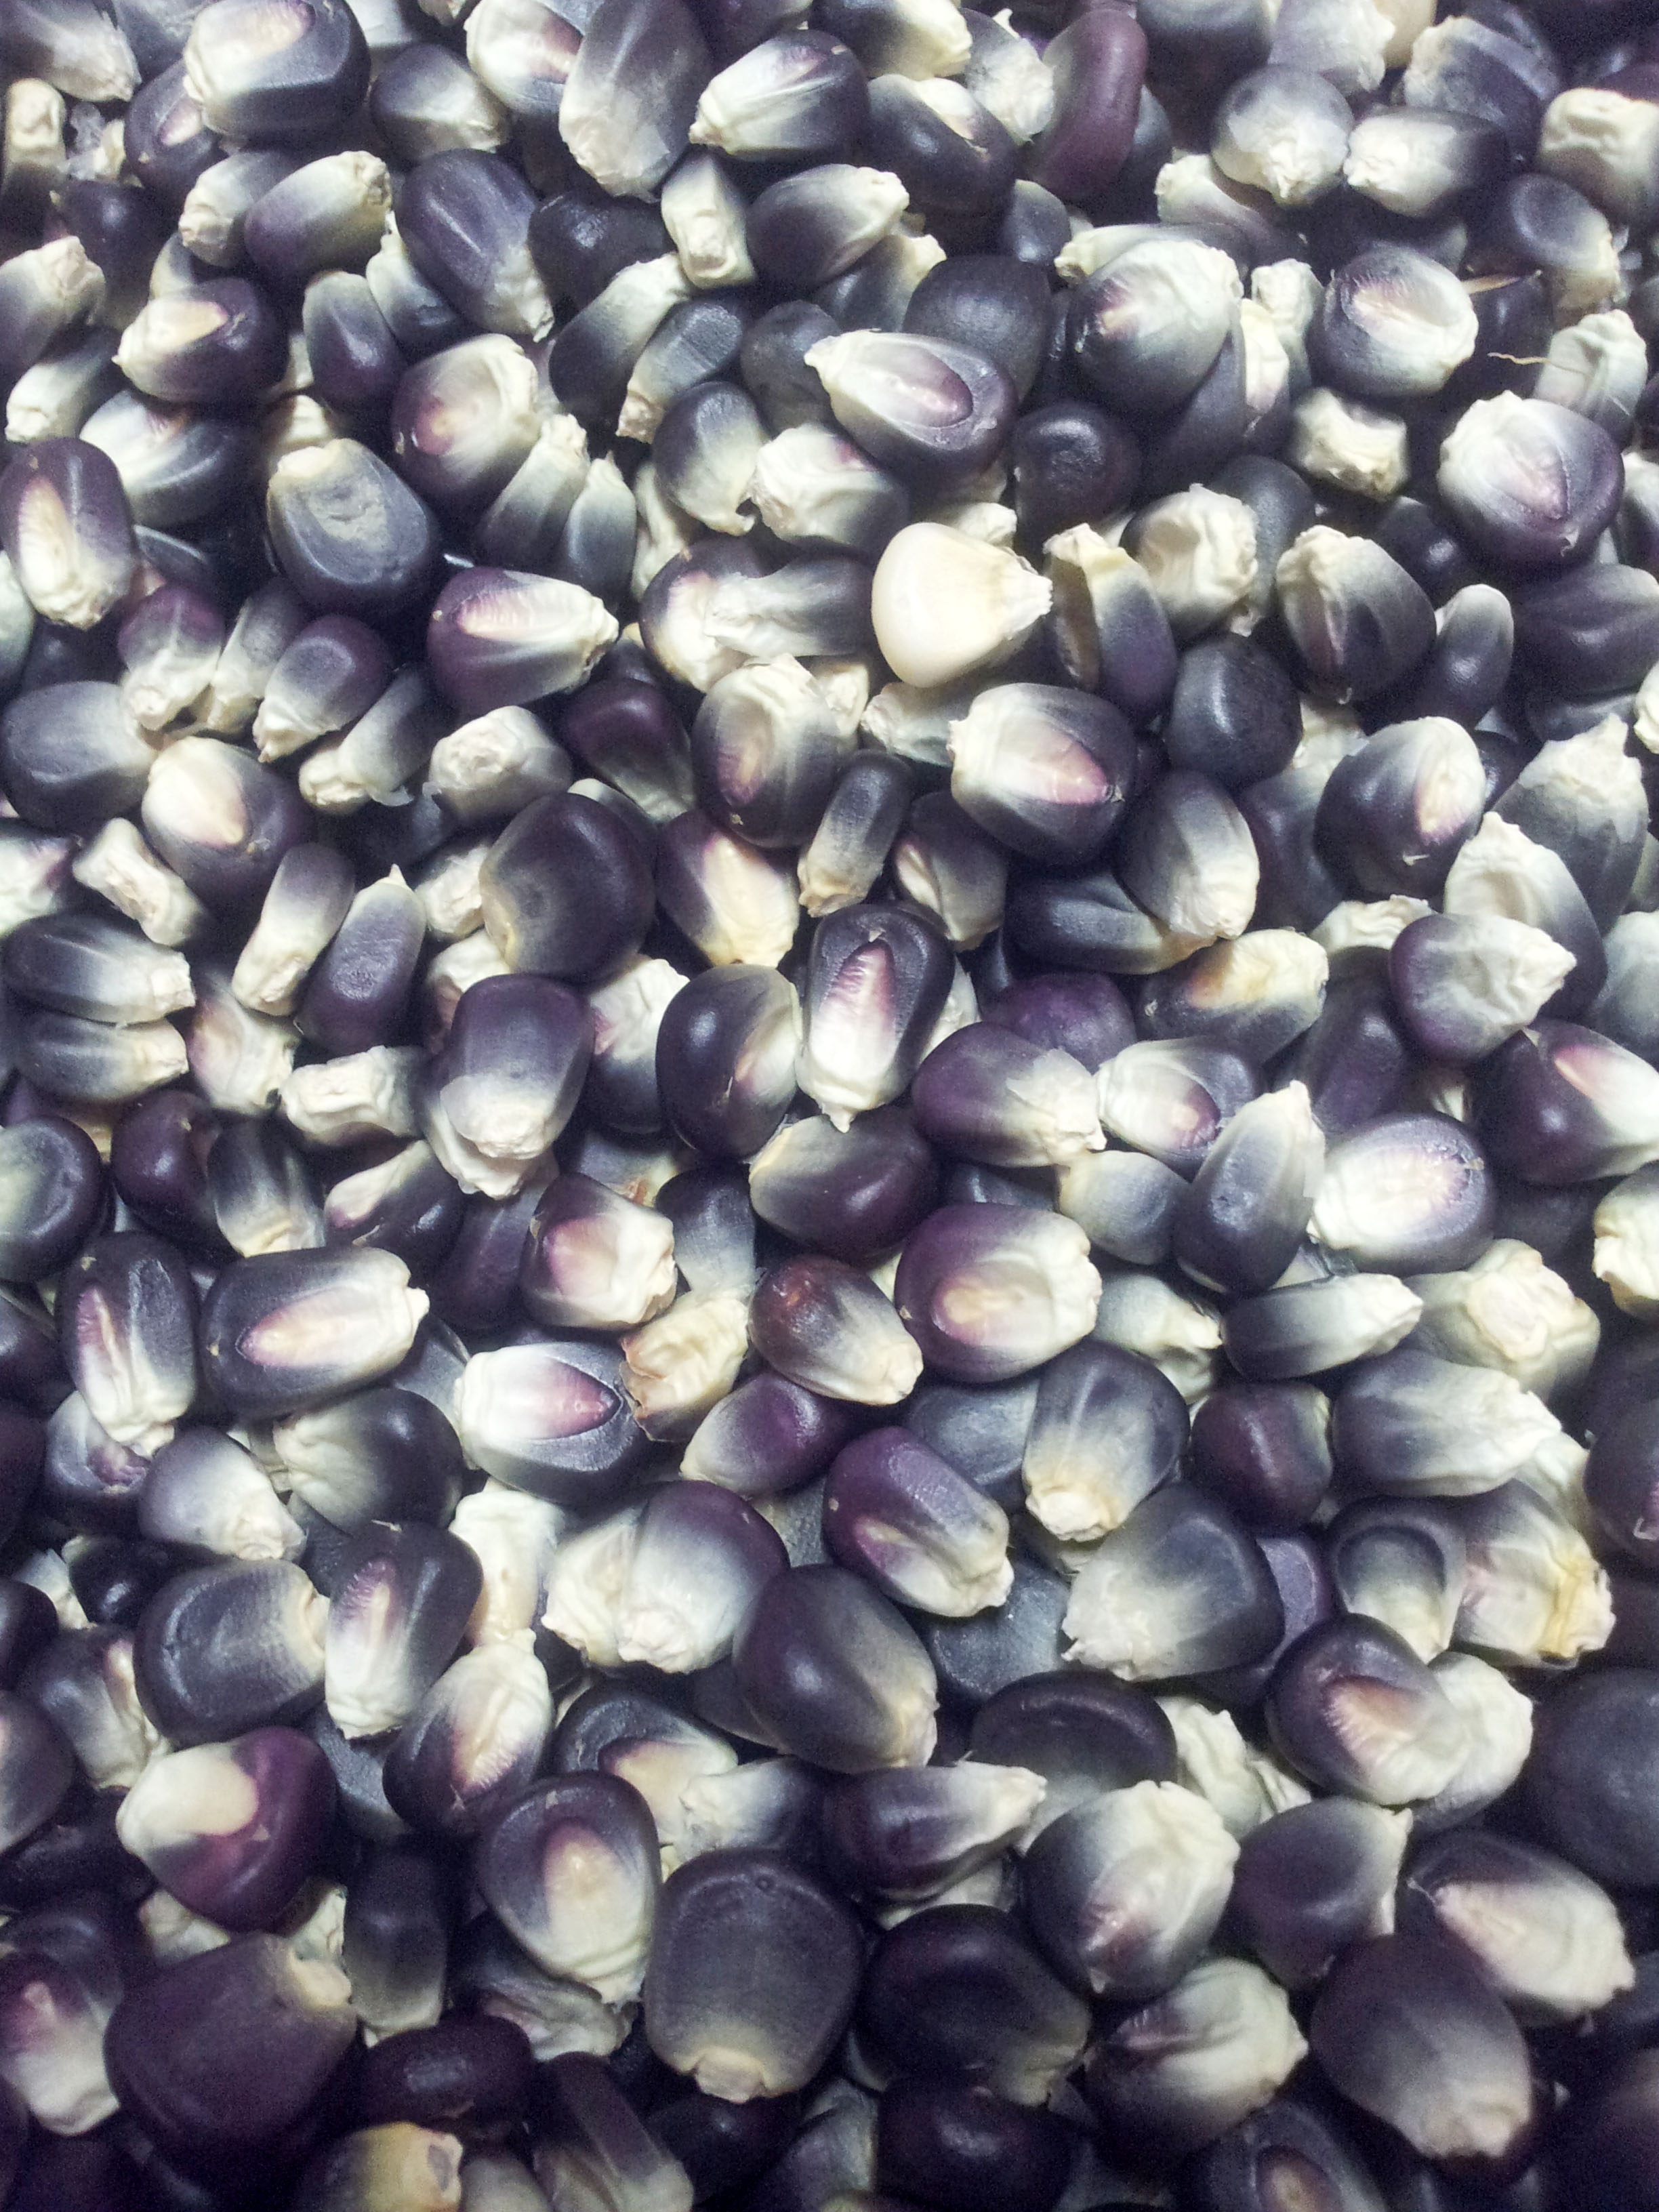
plant, wheat, flower, petal, food, produce, vegetable, crop, corn, flowering plant, sunflower seed, heukchal, corn know, land plant